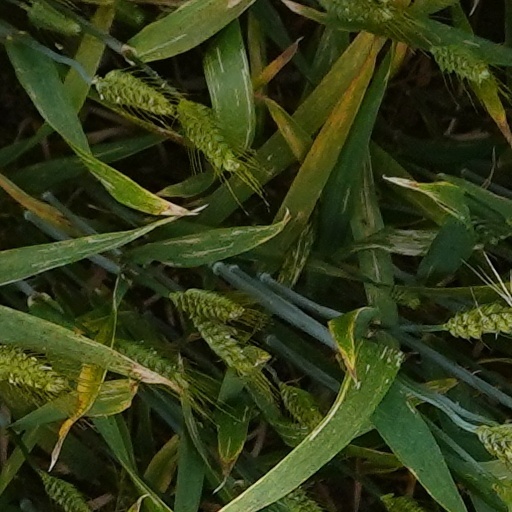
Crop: wheat